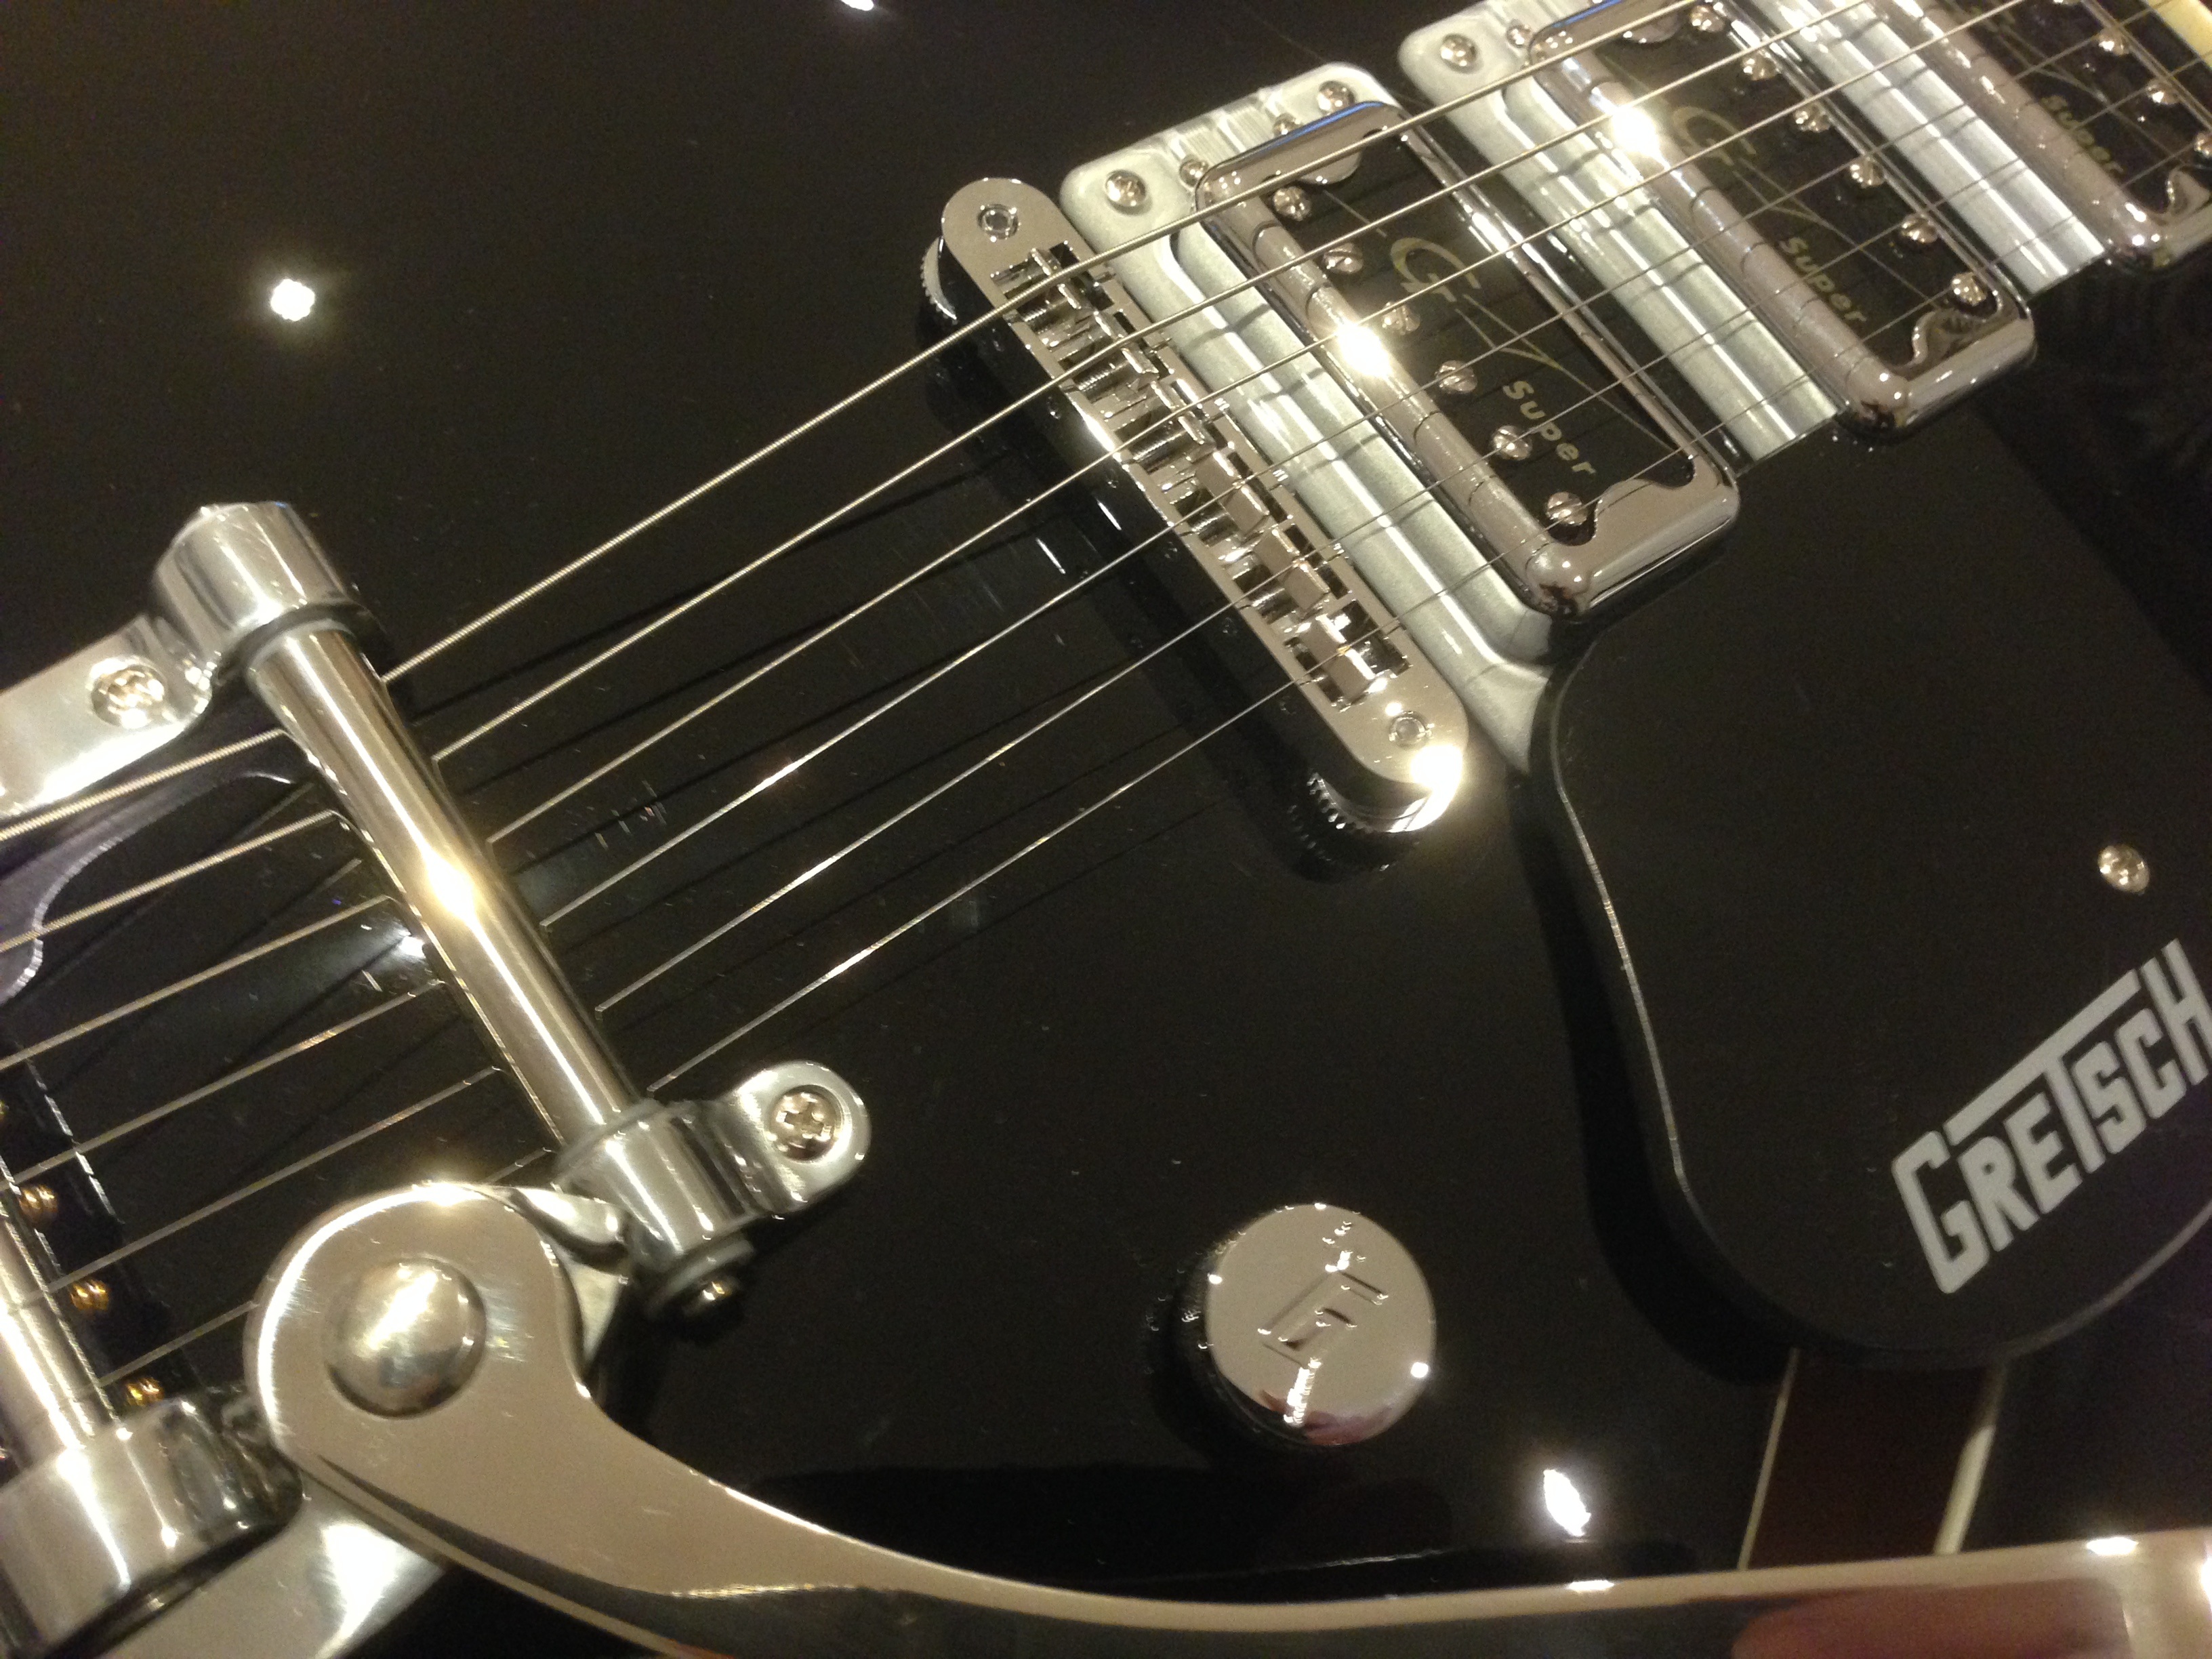
rock, music, vintage, retro, guitar, string, acoustic guitar, instrument, musician, black, electric guitar, musical instrument, blues, fret, musical, double, bassist, guitarist, drums, body, electric, bass guitar, entertainment, string instrument, plucked string instruments, slide guitar, gretsch, cut away